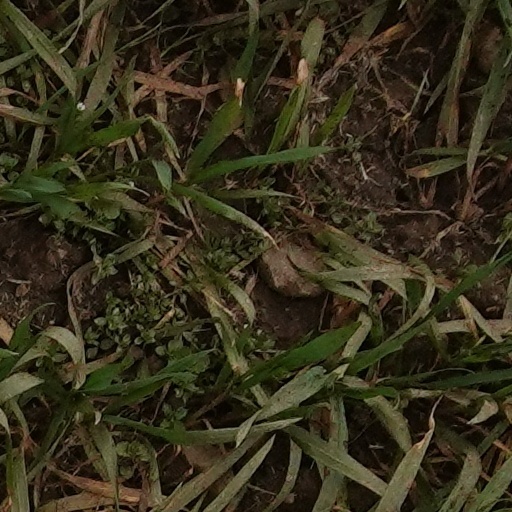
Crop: wheat